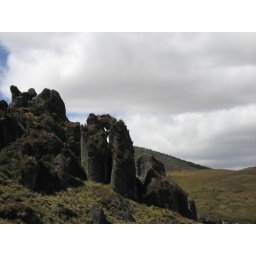
The lovers - boy (left) leaning in to kiss girl